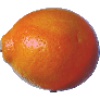
Label: Tangelo 1